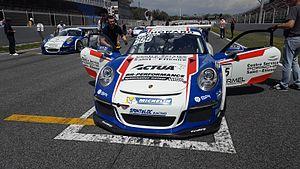
Julien Andlauer sur la grille de départ de la première course de la saison 2016 de la Porsche Carrera Cup France.
La Porsche Carrera Cup France est une compétition de sport automobile organisée par Porsche France. Elle est ouverte à tous les pilotes disposant d’une licence internationale et inscrit au volant d’une Porsche homologuée.